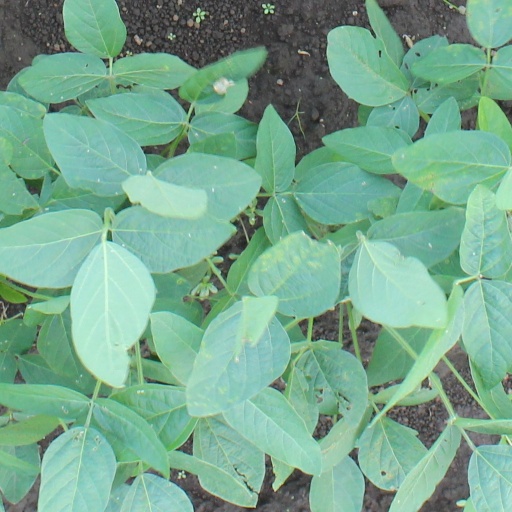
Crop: soybean